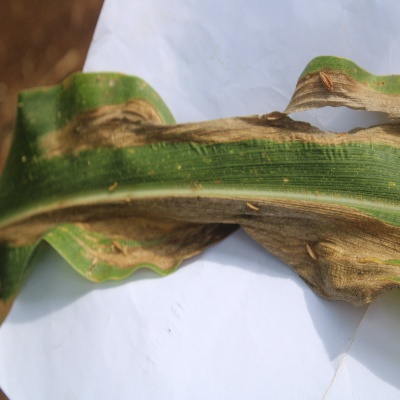
Crop: Maize
Condition: leaf blight